Crowded House

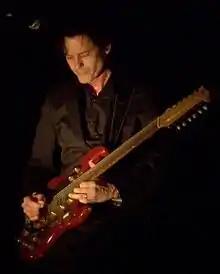
Multi-instrumentalist Mark Hart

Performances on the UK tour, at the Town and Country Club in London, were recorded live and given a limited release in Australia, while individual songs from those shows were released as B-sides of singles in some countries. In June 1993 the New Zealand Government recommended that the Queen award an OBE to Neil and Tim Finn for their contribution to the music of New Zealand.